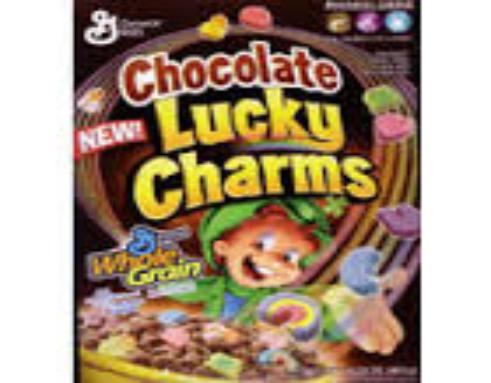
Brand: Chocolate Lucky Charms
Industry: Food